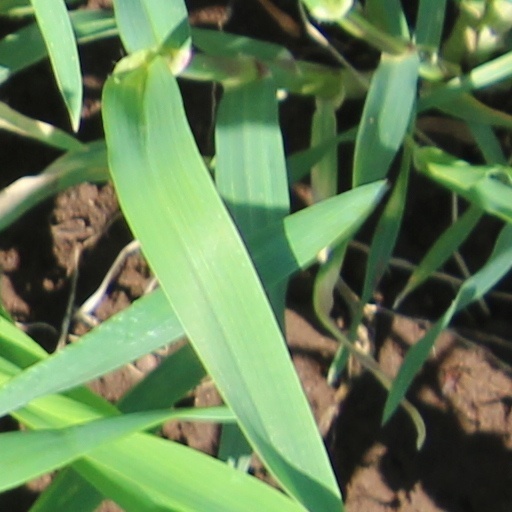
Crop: wheat